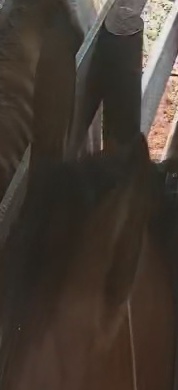
Face region: ears (position_of_ears)
Pain indicator: obviously_present